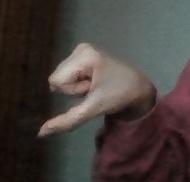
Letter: waw